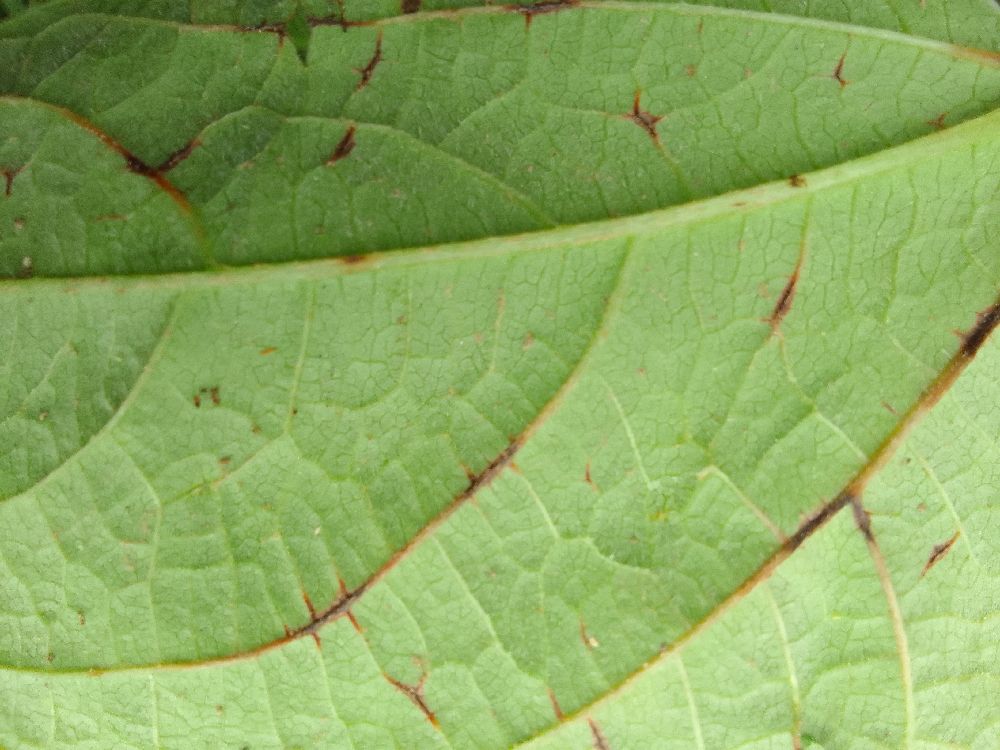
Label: anthracnose